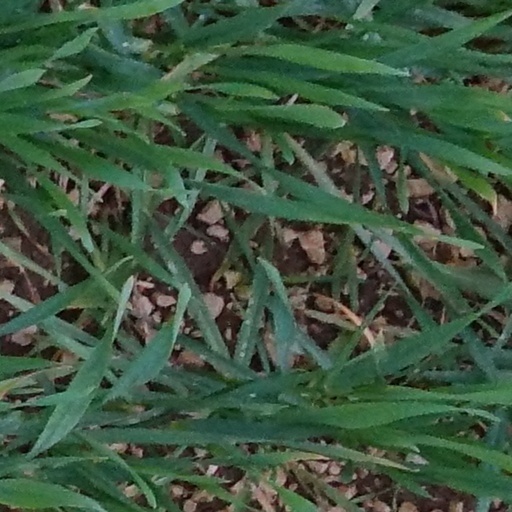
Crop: wheat